Pleasure Garden (painting)

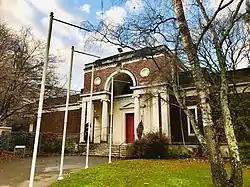
The Robert McDougall Art Gallery in 2018

Hodgkins died in 1947 and the following year the Canterbury Society of Arts (CSA), mindful that her work was not included in the collection of the Robert McDougall Art Gallery, undertook to purchase three paintings and donate them to the gallery. Margaret Frankel, a member of the CSA's Council, worked with the British Arts Council to select six works as possible purchases from the Lefevre Gallery in London. Among the six were "Ruined Mine in Wales", "Still life with Fruit Dishes" and "Pleasure Garden". The works arrived in New Zealand and were released from customs under bond in October to be displayed in the 1948 Group exhibition. To the surprise of the press, however, the Secretary of the CSA, William Baverstock (later to be the first professional director of the Robert McDougall Art Gallery) made it clear that the works were definitely "not part of the show" and were not to be "reviewed as part of the exhibition".